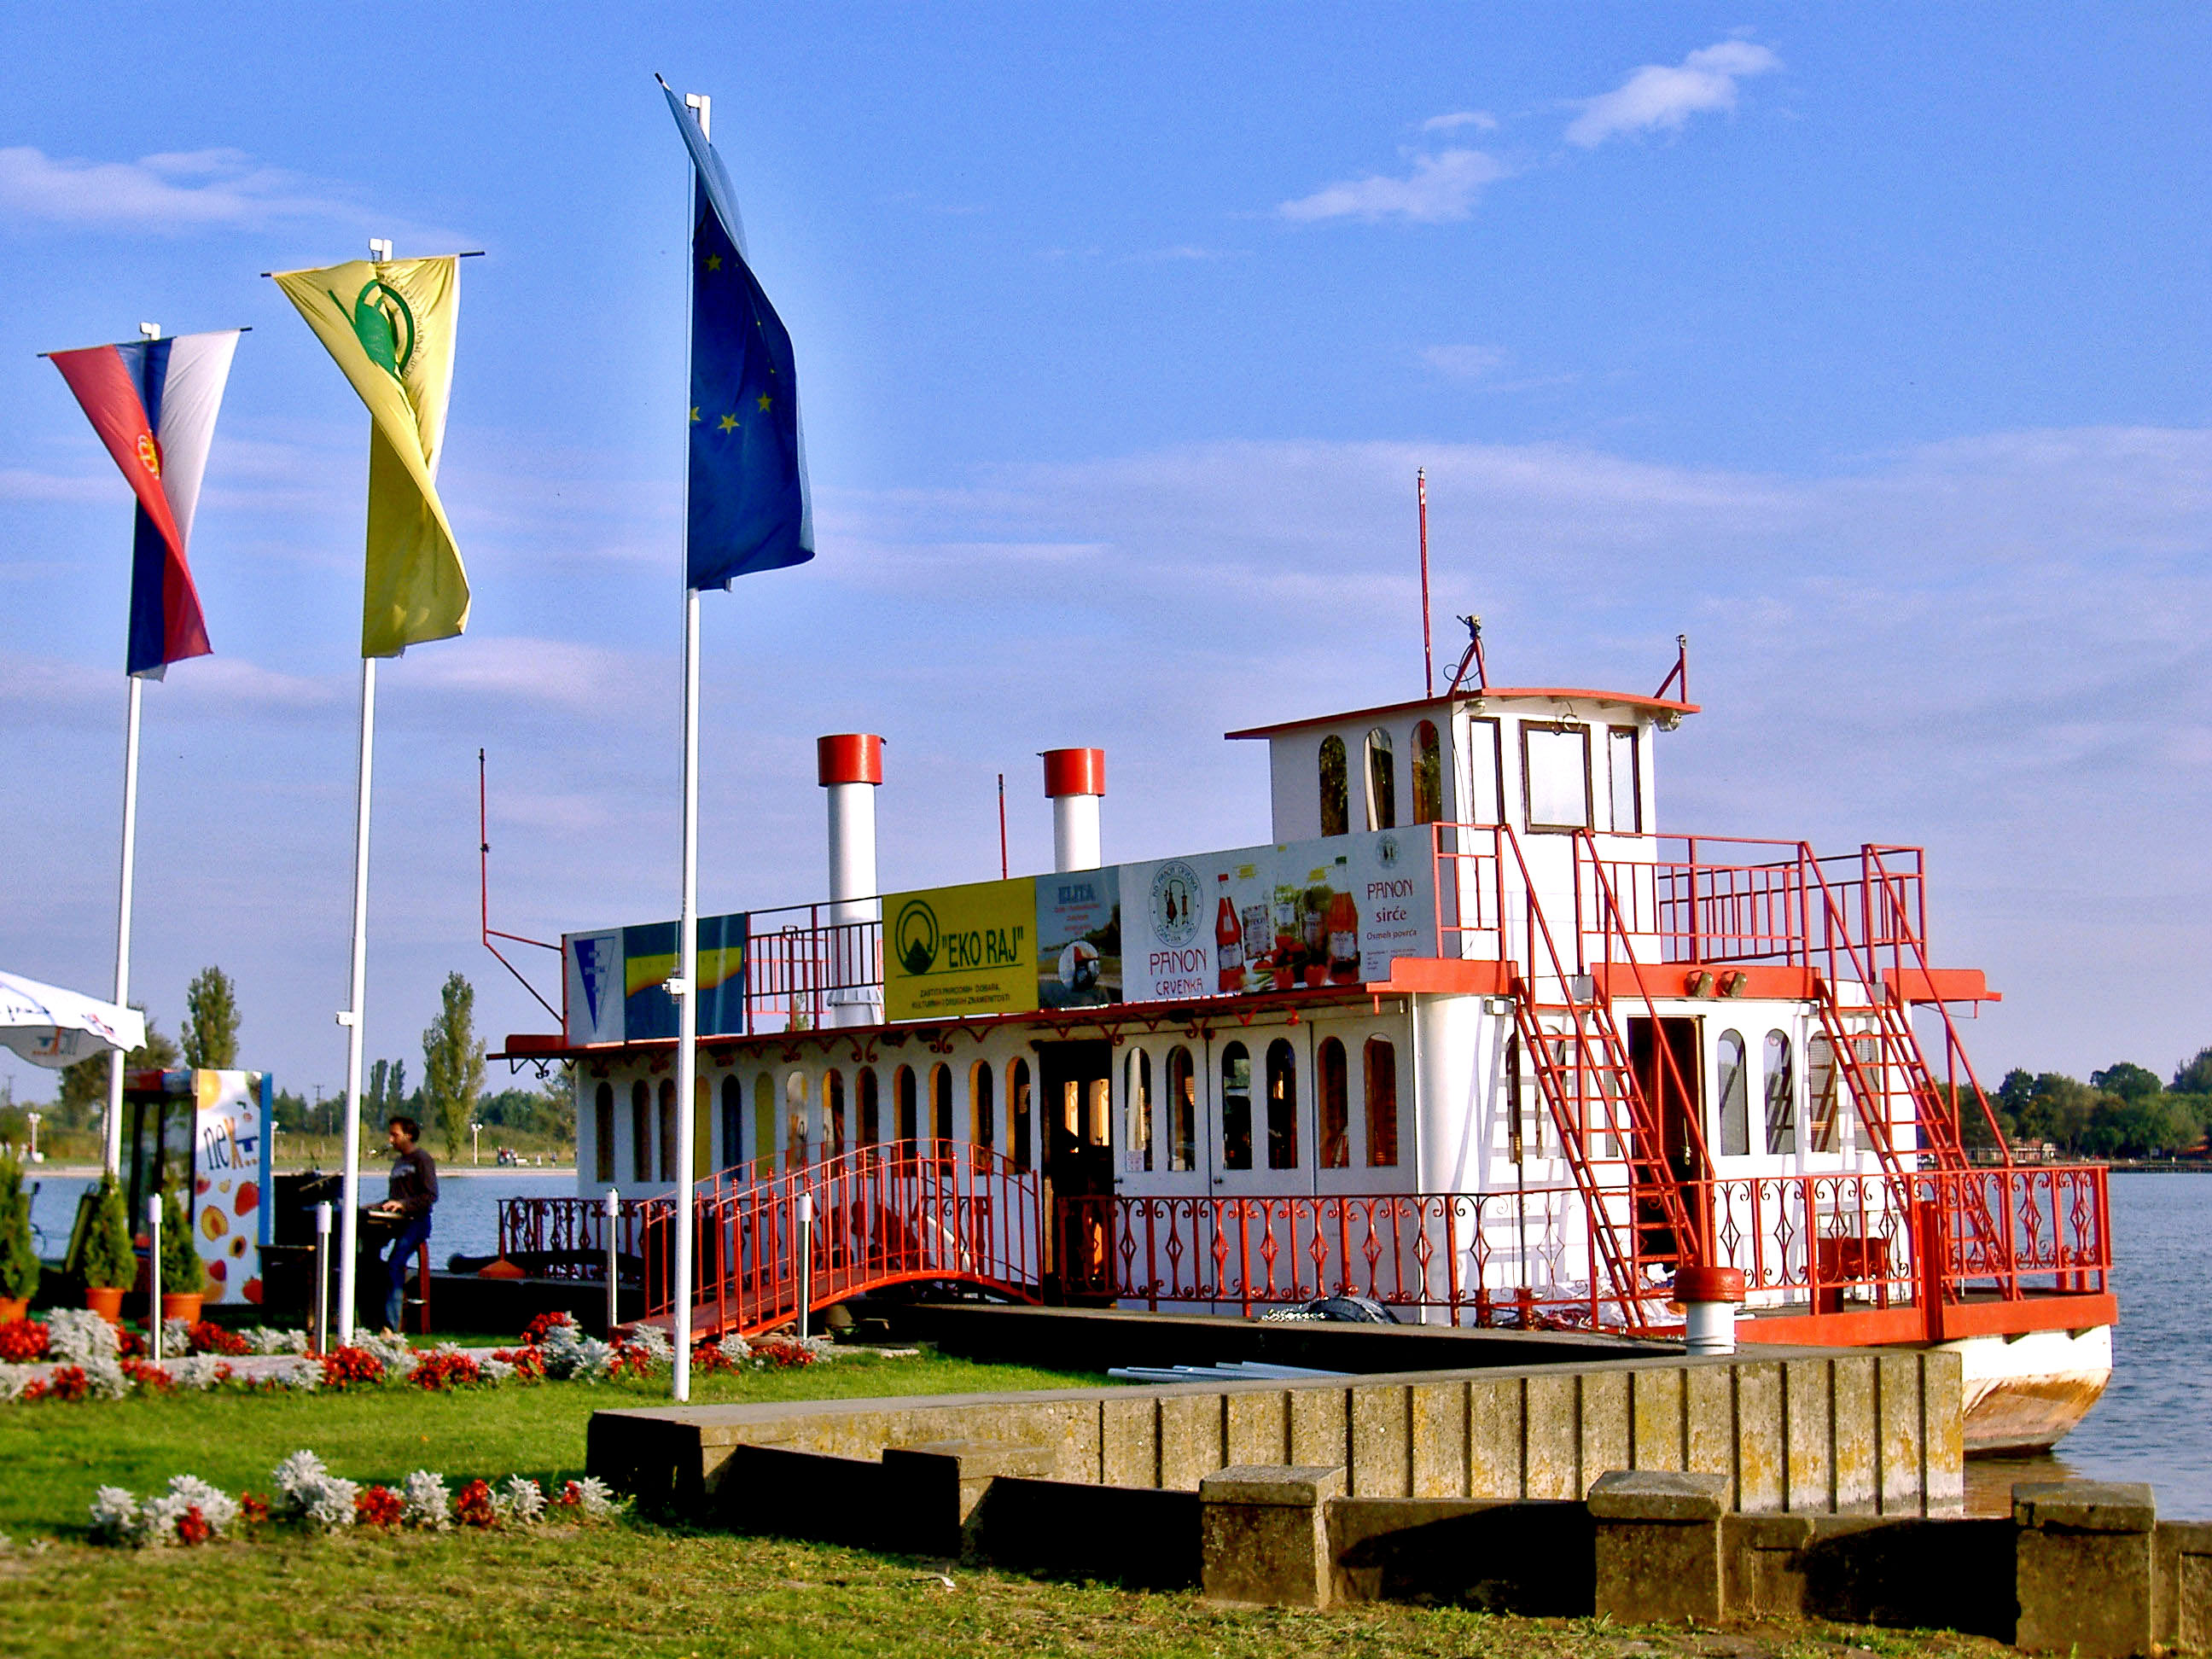
steamboat, restaurant, food, dock, boat, vintage, classic, Palic, lake, subotica, vojvodina, serbia, photo, postcard, travel, poster, water transportation, sky, recreation, tourism